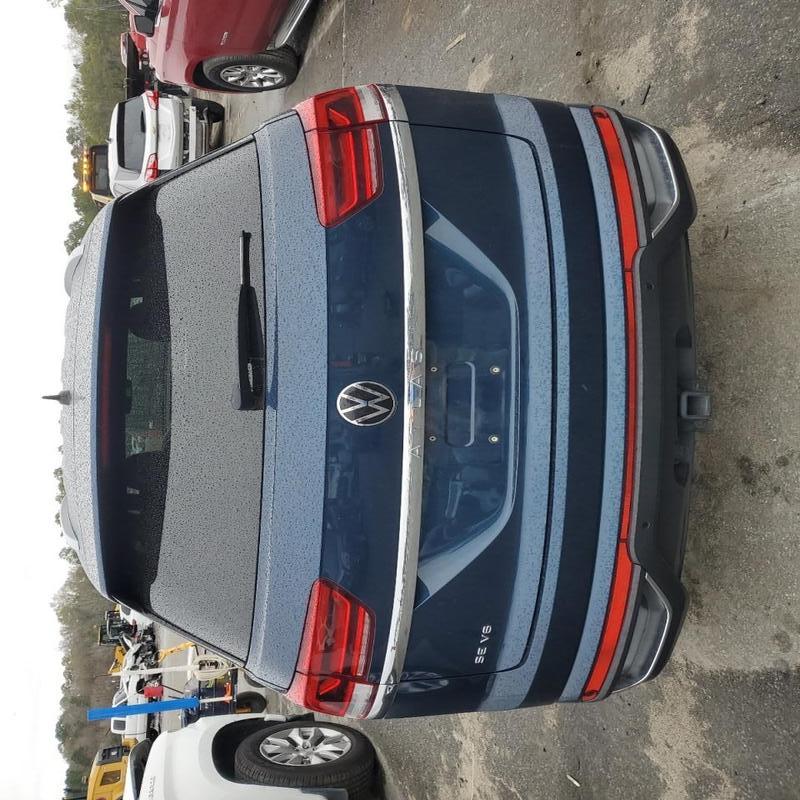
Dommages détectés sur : plaque d'immatriculation arrière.
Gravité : majeur